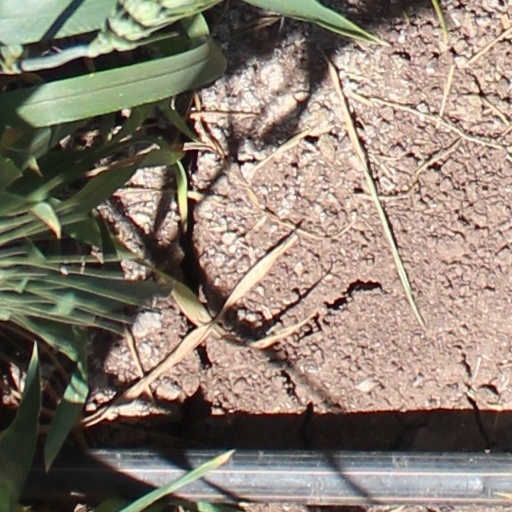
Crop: wheat